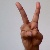
The image shows a hand gesture representing the letter 'V' in Indian Sign Language.